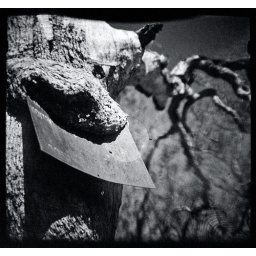
TtV with the Kowa Super 66a very old sign that the oak tree grew around